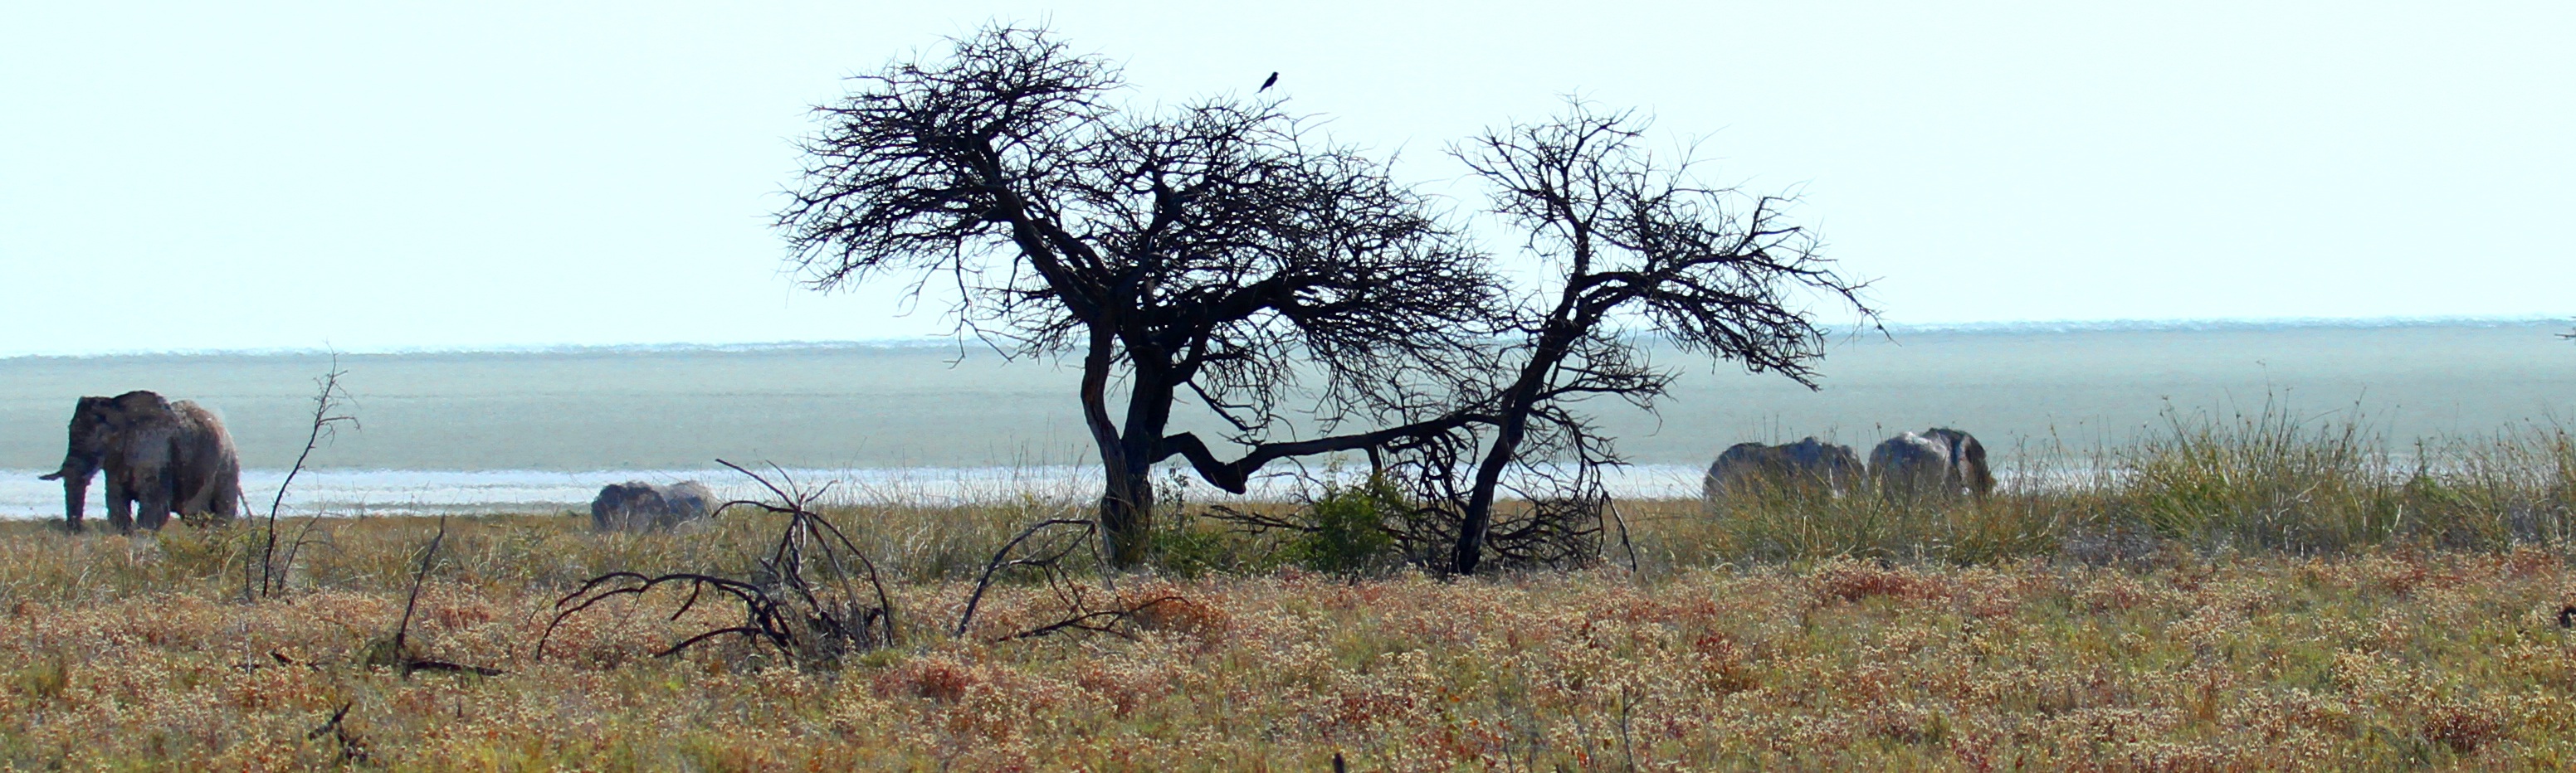
wilderness, meadow, prairie, africa, national park, savanna, elephant, savannah, grassland, wetland, habitat, safari, ecosystem, pachyderm, steppe, african bush elephant, etosha, wildlife reserve, natural environment, grass family